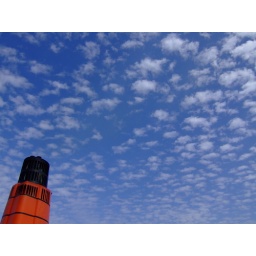
QE2 under a blue sky